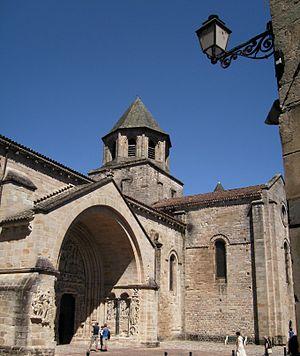
Beaulieu-sur-Dordogne est une commune française située dans le département de la Corrèze, en région Nouvelle-Aquitaine. Le 1ᵉʳ janvier 2019, elle étend son périmètre à la commune de Brivezac sous le régime de la commune nouvelle.